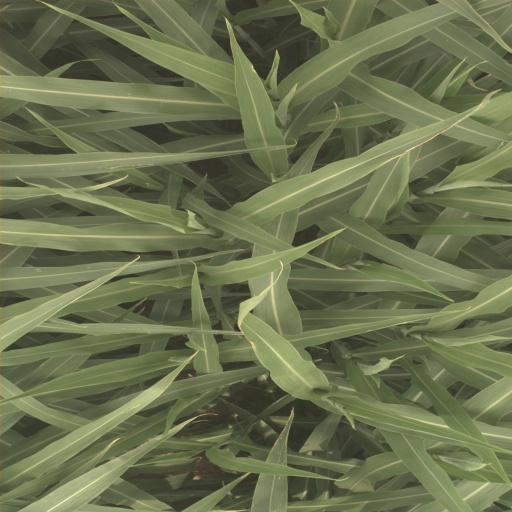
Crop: sorghum